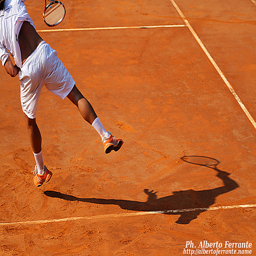
A man and his shadow on a red tennis court while the man swings a tennis racket.
A tennis player striking the ball with his shadow underneath him.
A person is taken in this very picture.

A tennis player's feet lift off the ground as he swings the racket.
A man is returning the ball while playing tennis.